The Normandy

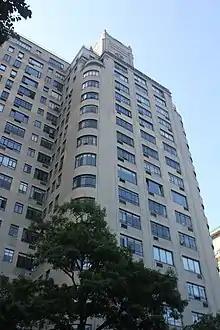
Southern pavilion on Riverside Drive

On Riverside Drive, both the northern and southern pavilions are divided vertically into three bays from the 3rd to the 17th stories. The bays are flanked by brick pilasters. The outermost pilasters rise above stone blocks (set within the band course above the second story) and are topped by Ionic capitals. Each bay contains one triple casement window per floor. A parapet runs above the 17th story of each pavilion. On either side of each pavilion are curved corners with slightly recessed windows on the 3rd through 15th floors. Each corner contains curving terraces at the 16th and 17th floors; those on the 17th floor are cantilevered. The returns of each pavilion, facing the recessed courtyard, contain three windows per floor. In the midsection, each of the 3rd through 18th stories contains a uniform pattern of casement windows. Above the 19th-story penthouse, the midsection is topped by a parapet with corbels.